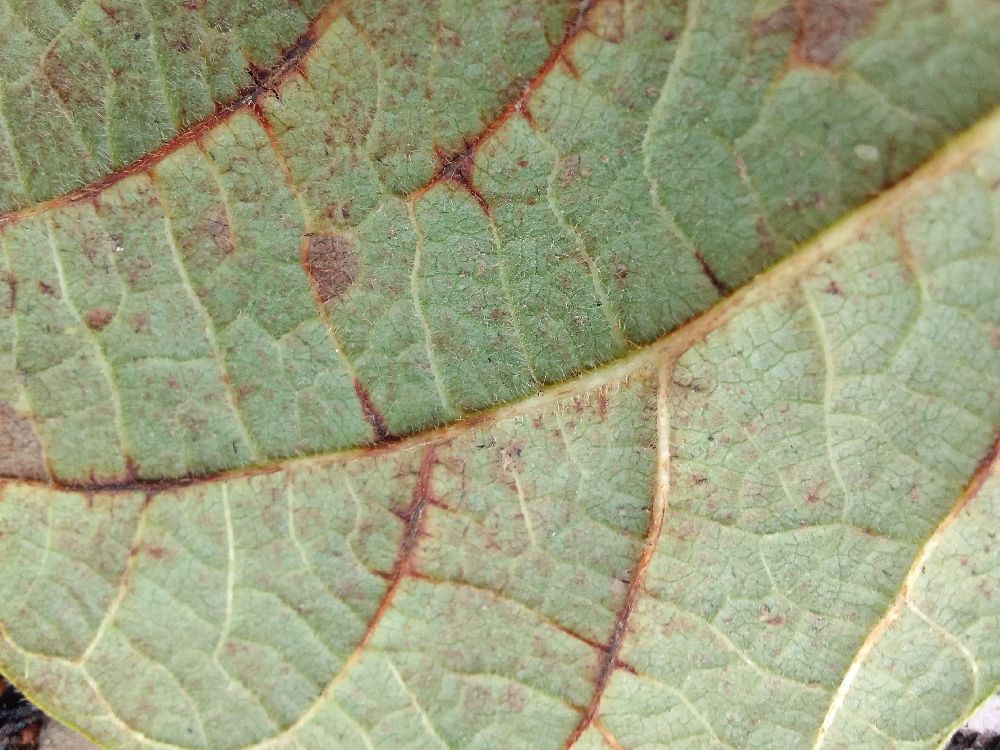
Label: anthracnose